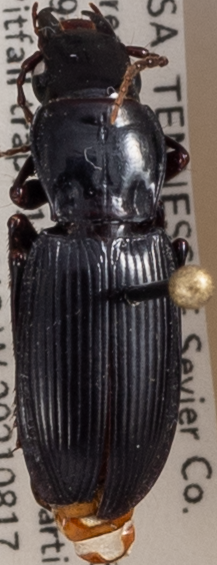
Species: Pterostichus acutipes acutipes
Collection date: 2021-08-17
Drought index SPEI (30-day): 1.32
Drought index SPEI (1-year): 1.13
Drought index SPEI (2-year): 2.09